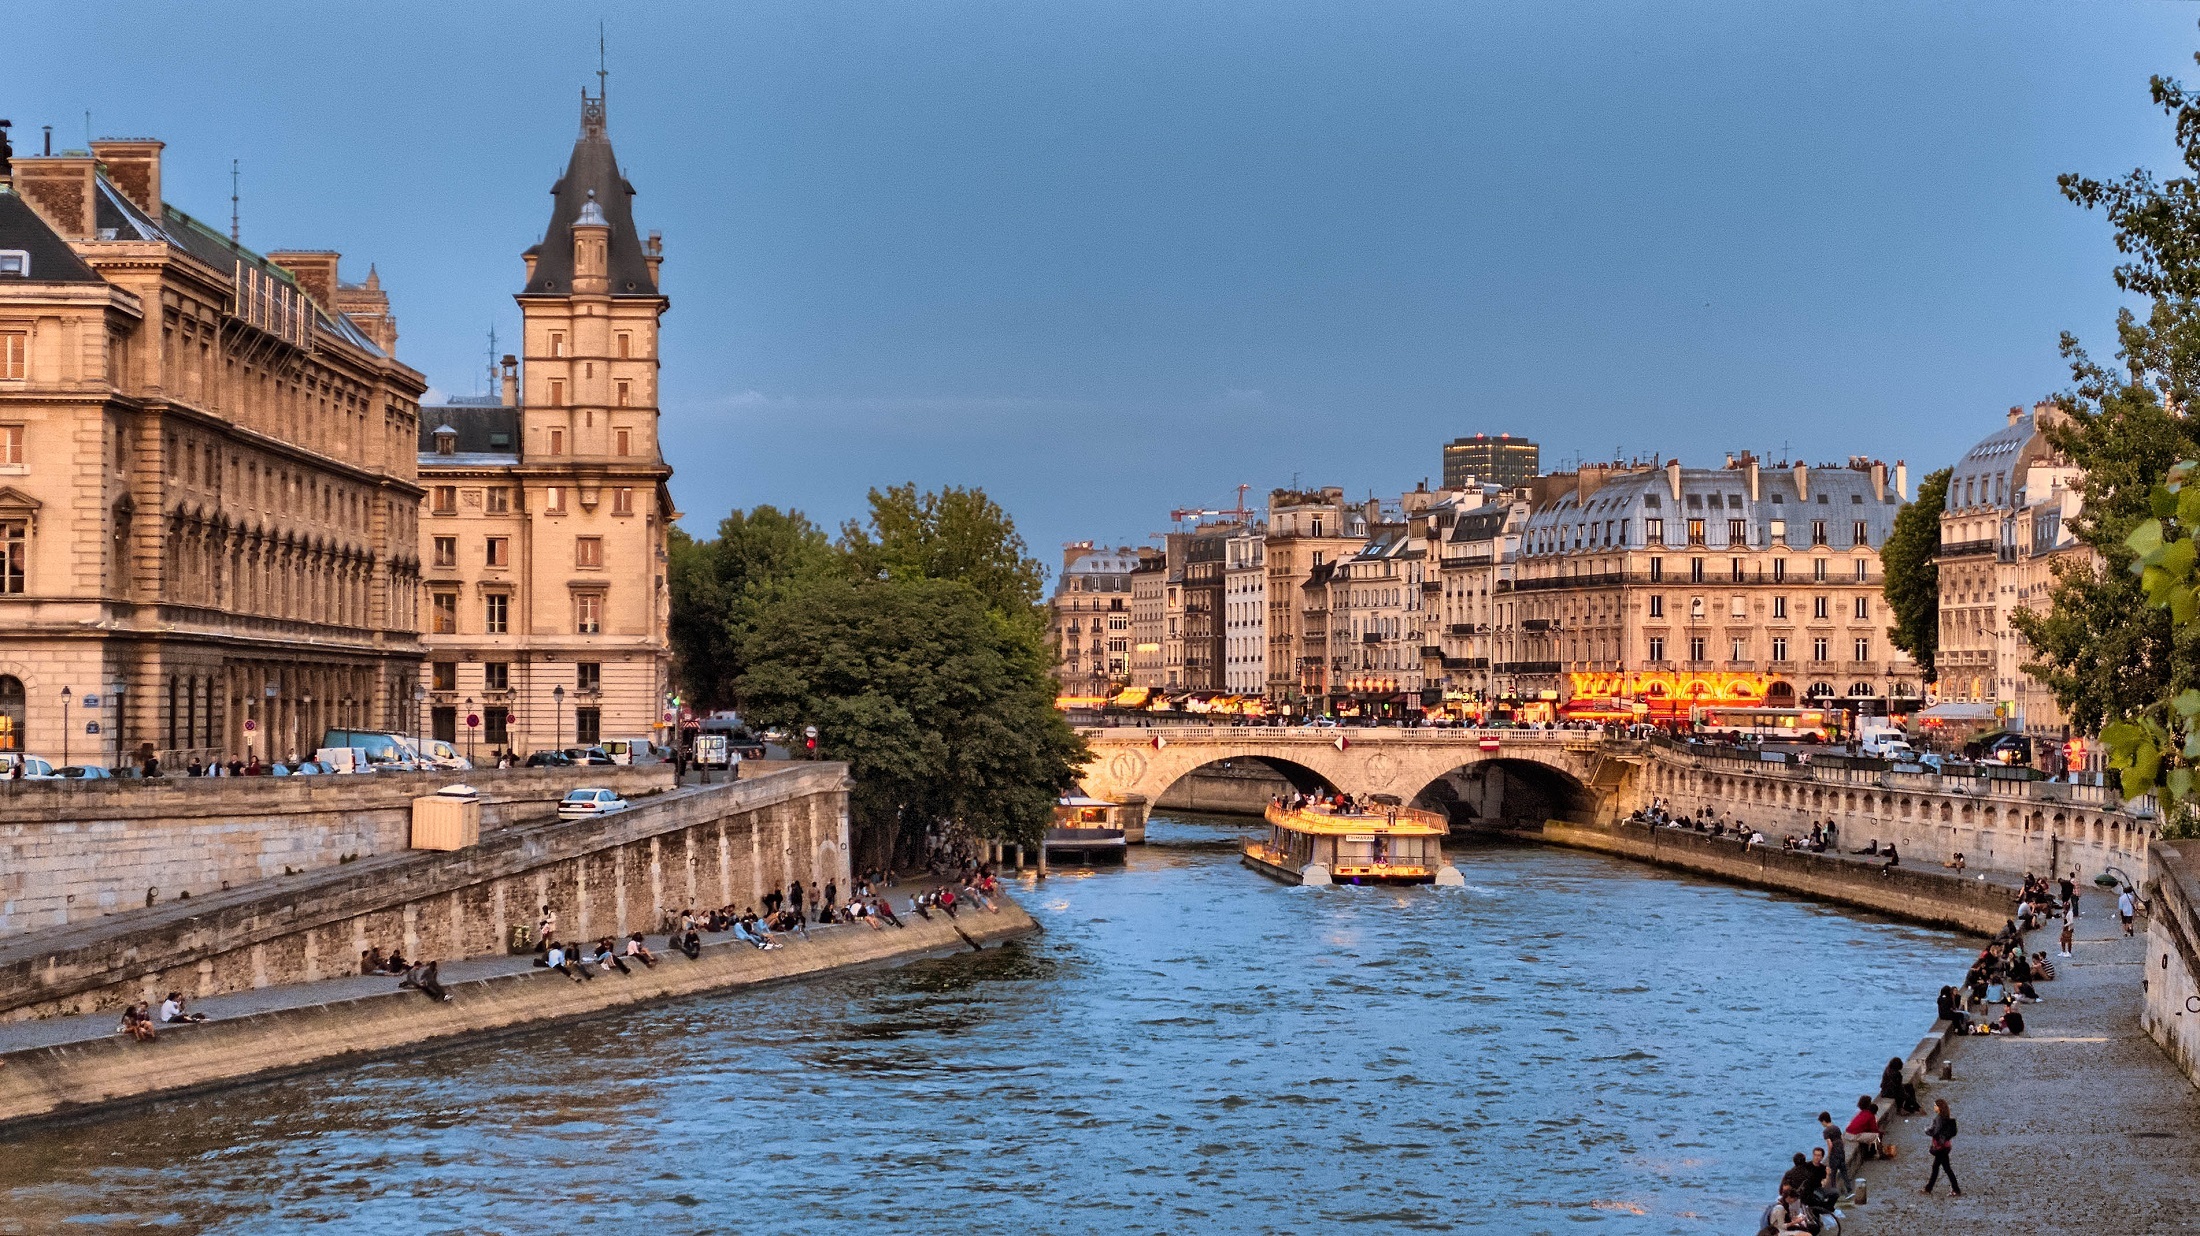
water, architecture, boat, bridge, town, view, palace, city, paris, urban, river, canal, cityscape, travel, france, europe, reflection, plaza, landmark, historic, tourism, waterway, tourists, history, tours, unesco world heritage site, historic site, seine river, human settlement, pont michel